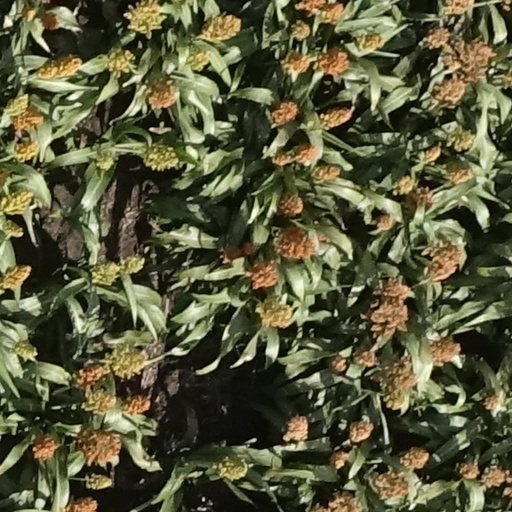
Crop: sorghum